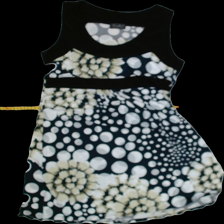
View: front
Type: Tunic
Category: Ladies
Brand: Not Applicable
Colors: Black, Multicolor, White, Green, Grey
Material: 100% polyester
Pattern: Dots
Cut: Long
Size: M
Trend: No trend
Stains: Yes
Damage: 0
Price range: <50
Recommended usage: Export